Super Show-Down (2018)

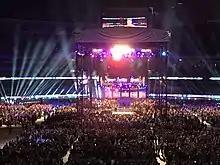
WWE Super Show-Down 2018 John Cena promo.

After that, John Cena and Bobby Lashley faced Kevin Owens and Elias. Throughout the match, Elias and Owens dominated Lashley. In the climax, Cena tagged in, performed a Five Knuckle Shuffle, Attitude Adjustment, and the Sixth Move of Doom on Elias to win the match. After the match, Cena cut a promo where he thanked the crowd in attendance.